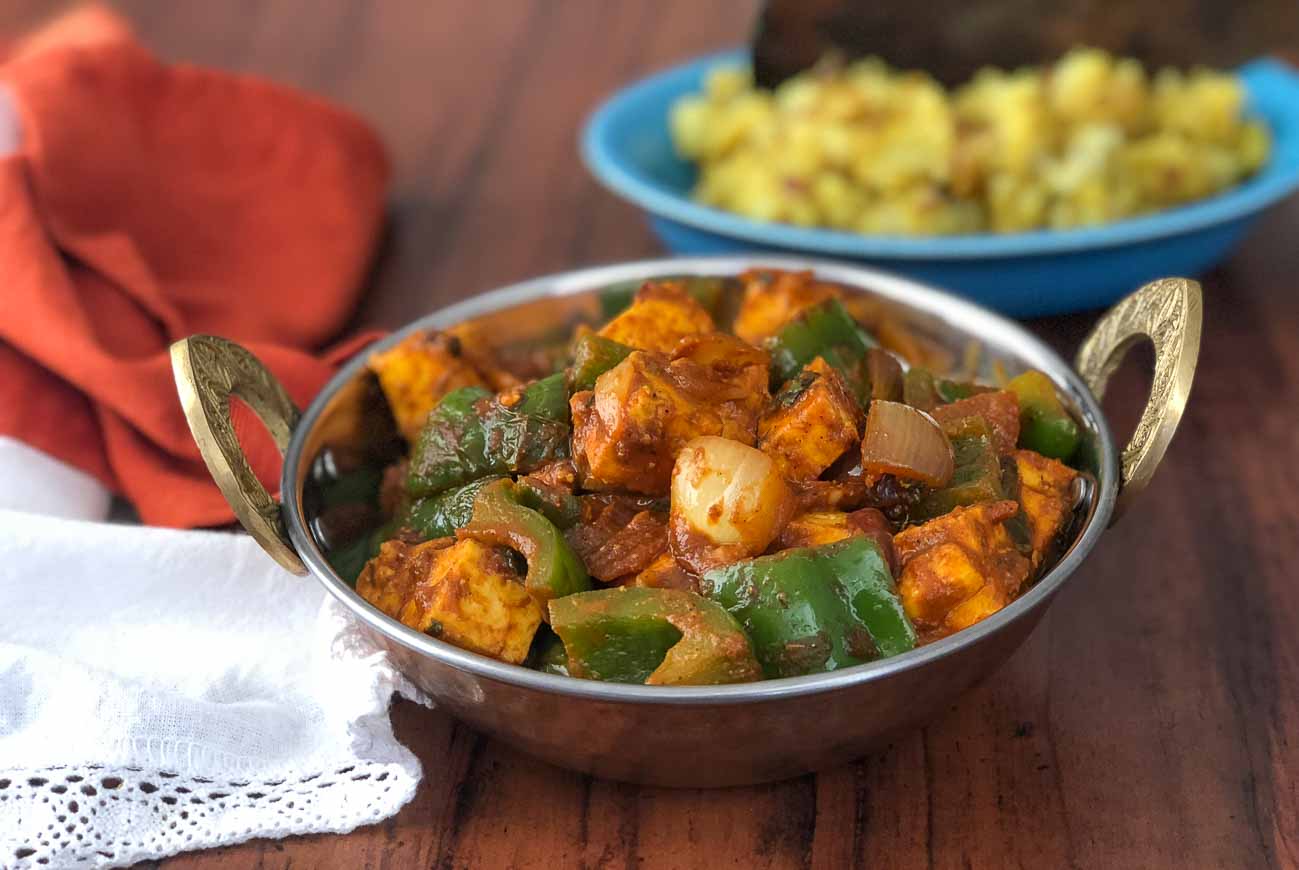
Dish: kadai_paneer